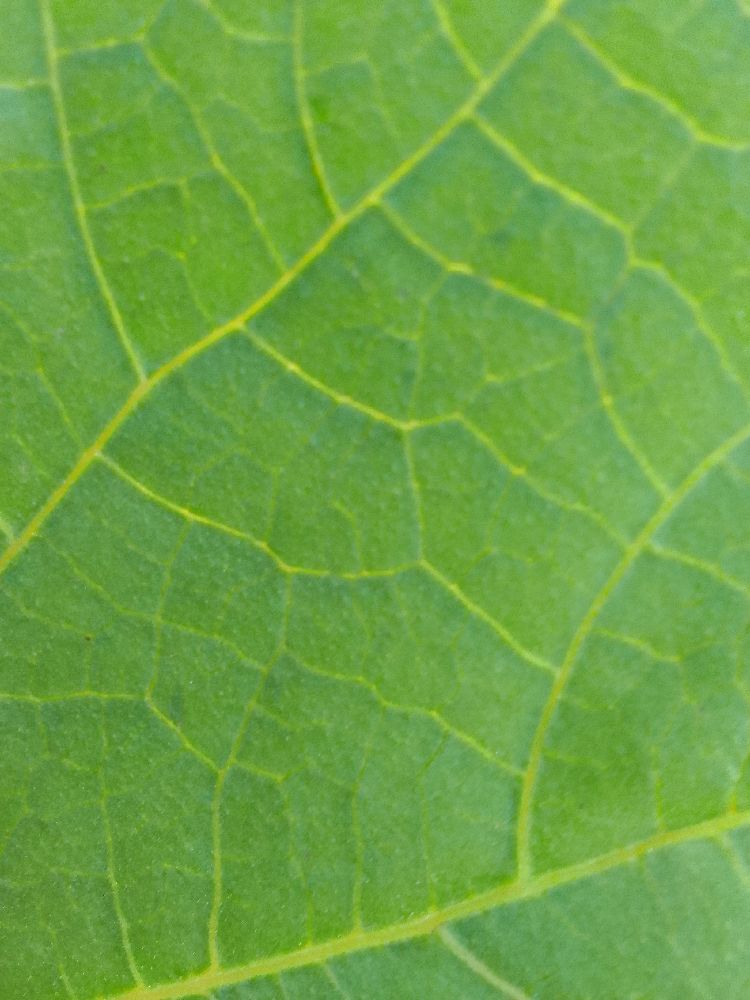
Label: healthy